Over the Hill to the Poorhouse

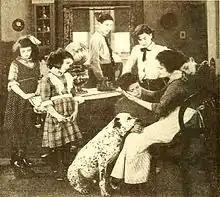
Film still with Carr and her children

Over the Hill to the Poorhouse, also known as Over the Hill, is a 1920 American silent drama film about a woman who has a lot of children, and who never gets the chance to enjoy life. The film starred actress Mary Carr and almost all of her real-life children.